Prosqualodon

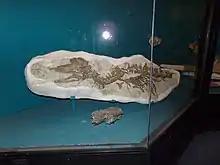
"P. australis" skeleton

"Prosqualodon" was related to and looked like modern toothed whales. It was about long and resembled a dolphin. It had long jaws with interlocking teeth that jutted to the outside, remaining visible when the jaws were closed, like those of a gharial.